Canberra Yacht Club

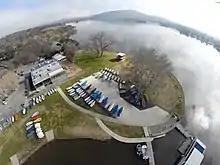
Canberra Yacht Club in Winter

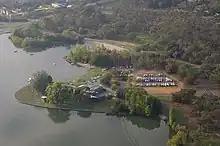
Club house on Lake Burley Griffin

The Canberra Yacht Club was formed in 1959 in anticipation of the creation of Lake Burley Griffin in the centre of Canberra, Australia, which happened in the 1960s. It is located on the shore in the suburb of Yarralumla.